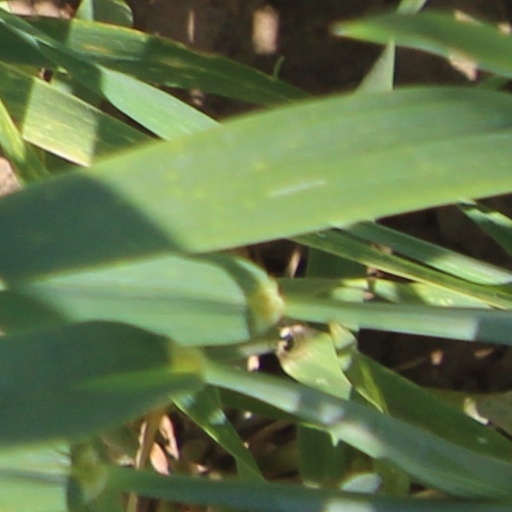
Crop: wheat